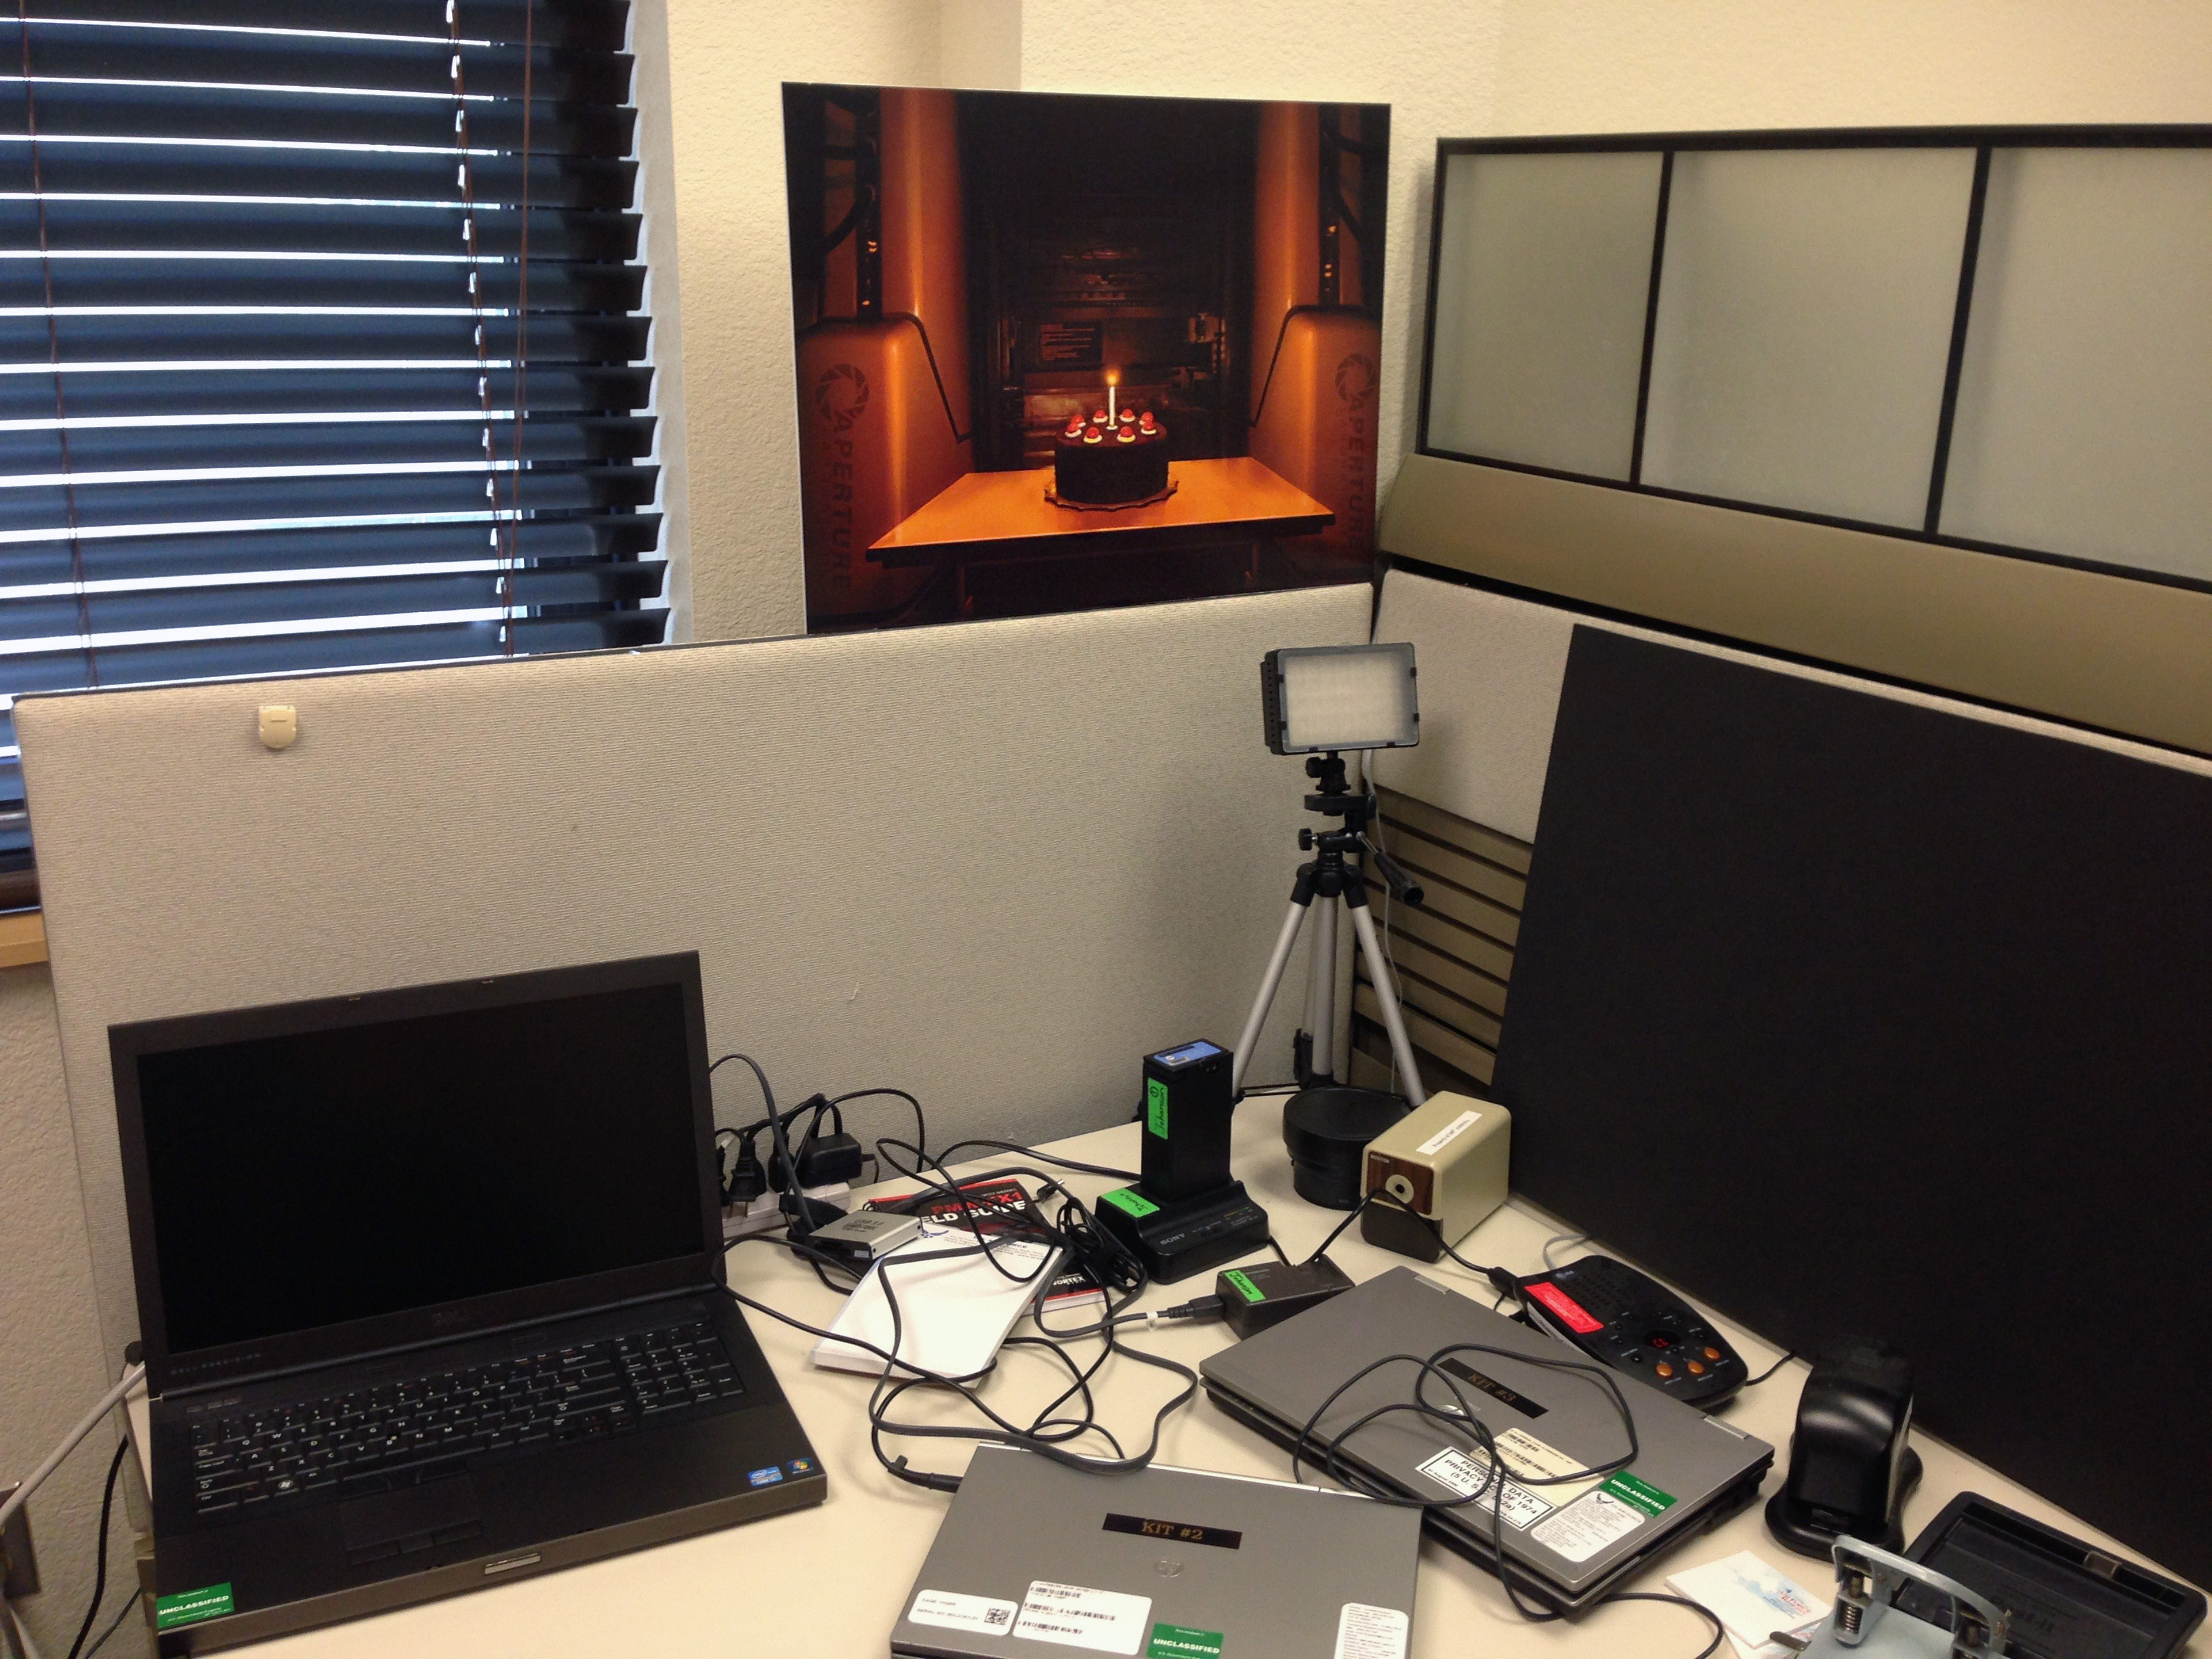
desk, office, living room, furniture, room, workstation, interior design, design, portal, thecakeisalie, personal computer